John By

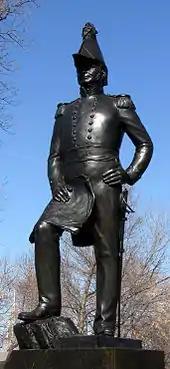
Joseph-Émile Brunet's statue of John By in Major's Hill Park, Ottawa

John By married twice. He first married Elizabeth Johnson Baines, daughter of a naval captain, at Madron on 12 November 1801. Elizabeth died in December 1814 and was buried on 16 December at Cheshunt.